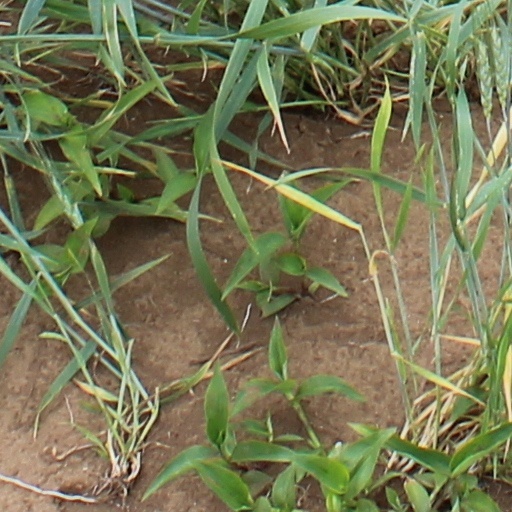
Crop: wheat